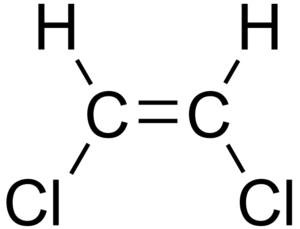
Le 1,2-dichloroéthène ou 1,2-dichloroéthylène ou 1,2-dichloroacétylène est un alcène chloré de formule semi-développée CHCl=CHCl. C'est un puissant solvant très inflammable. Il ne doit pas être confondu avec le 1,2-dichlorure d'éthylène, nom ancien du 1,2-dichloroéthane.